Blueback (novel)

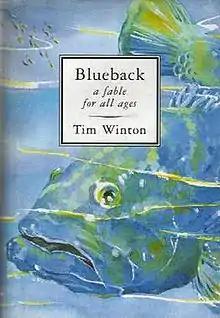
First edition (publ. Pan Macmillan)

Blueback is a short novel by the Australian author Tim Winton. First published in 1997, it has since been translated into Italian, Dutch and Japanese.